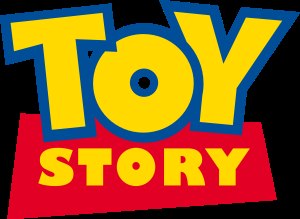
Toy Story
Filmens logo
Toy Story er en animeret amerikansk film fra 1995 og filmhistoriens første fuldt genererede 3D-spillefilm. Filmen er animeret af selskabet Pixar i samarbejde med Disney.